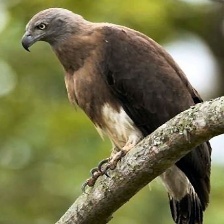
Species: GREY HEADED FISH EAGLE
Scientific name: ICHTHYOPHAGA ICHTHYAETUS